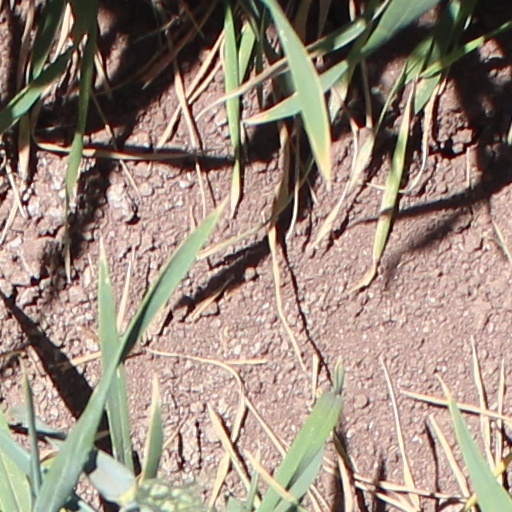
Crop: wheat